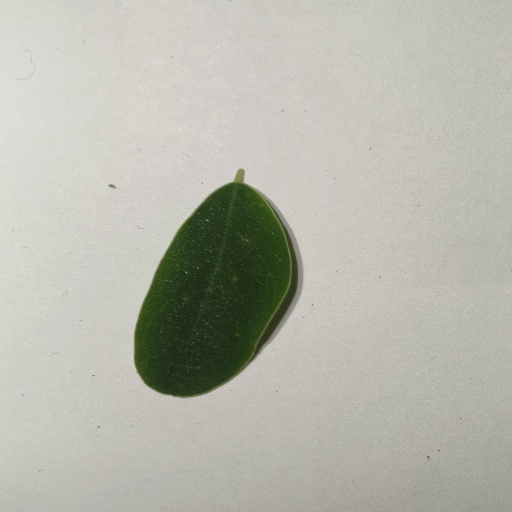
Species: Sojina
Leaf condition: Healthy Leaf